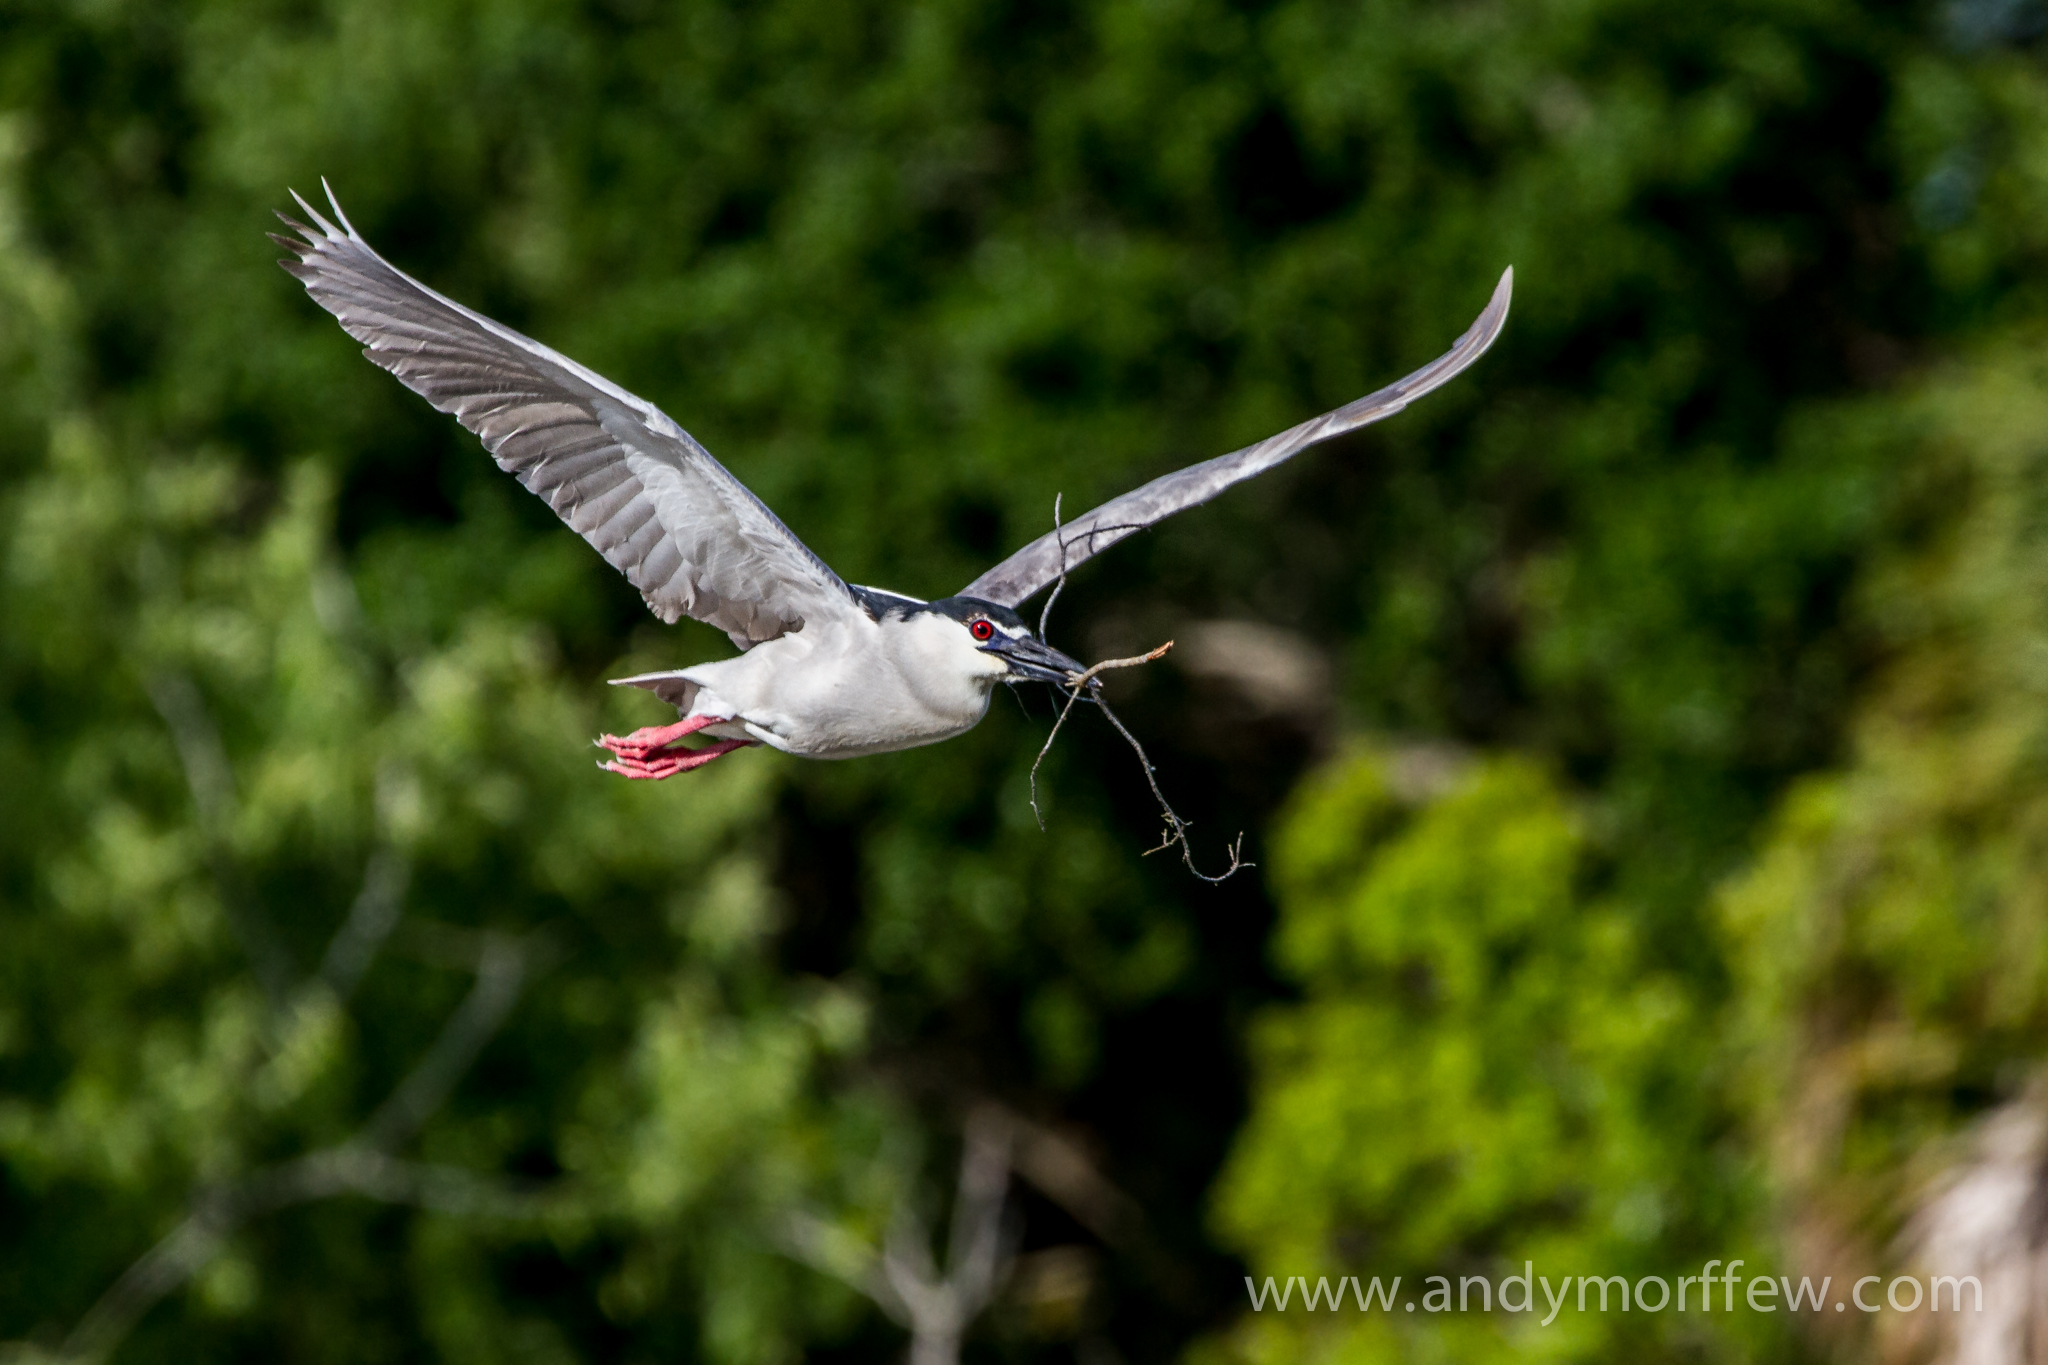
bird, wing, wildlife, beak, fauna, vertebrate, blackcrownednightheron, florida, inflight, andymorffew, morffew, venicerookery, nesting